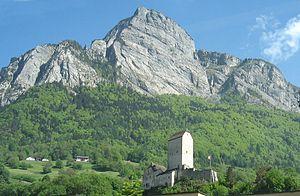
Le Gonzen est une montagne des Préalpes appenzelloises située dans le Sud du canton de Saint-Gall, en Suisse. S'élevant à 1 829 m d'altitude, elle constitue l'extrémité sud-est de la chaîne de l'Alvier et se trouve dans le Nord de la commune de Sargans.